River-class offshore patrol vessel

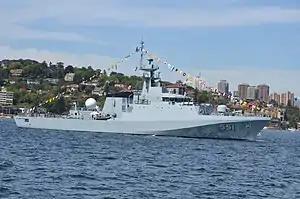
in service with the Royal Thai Navy

Three vessels of the based on the River class were built by BAE in the United Kingdom. They were originally intended to be exported for use by the Trinidad and Tobago Defence Force; however, the Government of the Republic of Trinidad and Tobago cancelled the order in September 2010. In December 2011 it was reported that the Brazilian Navy were interested in buying the vessels, and possibly up to five additional vessels of the same design. The sale, for £133 million (compared to an original £150m), was then confirmed on 2 January 2012.